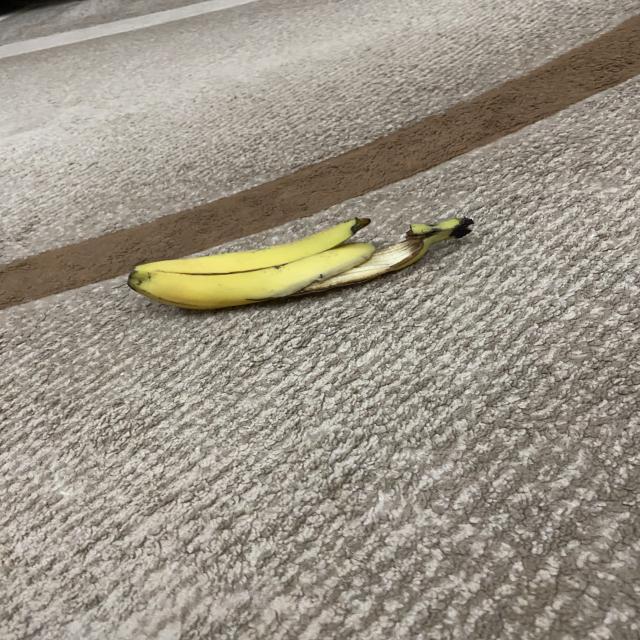
Label: bananas